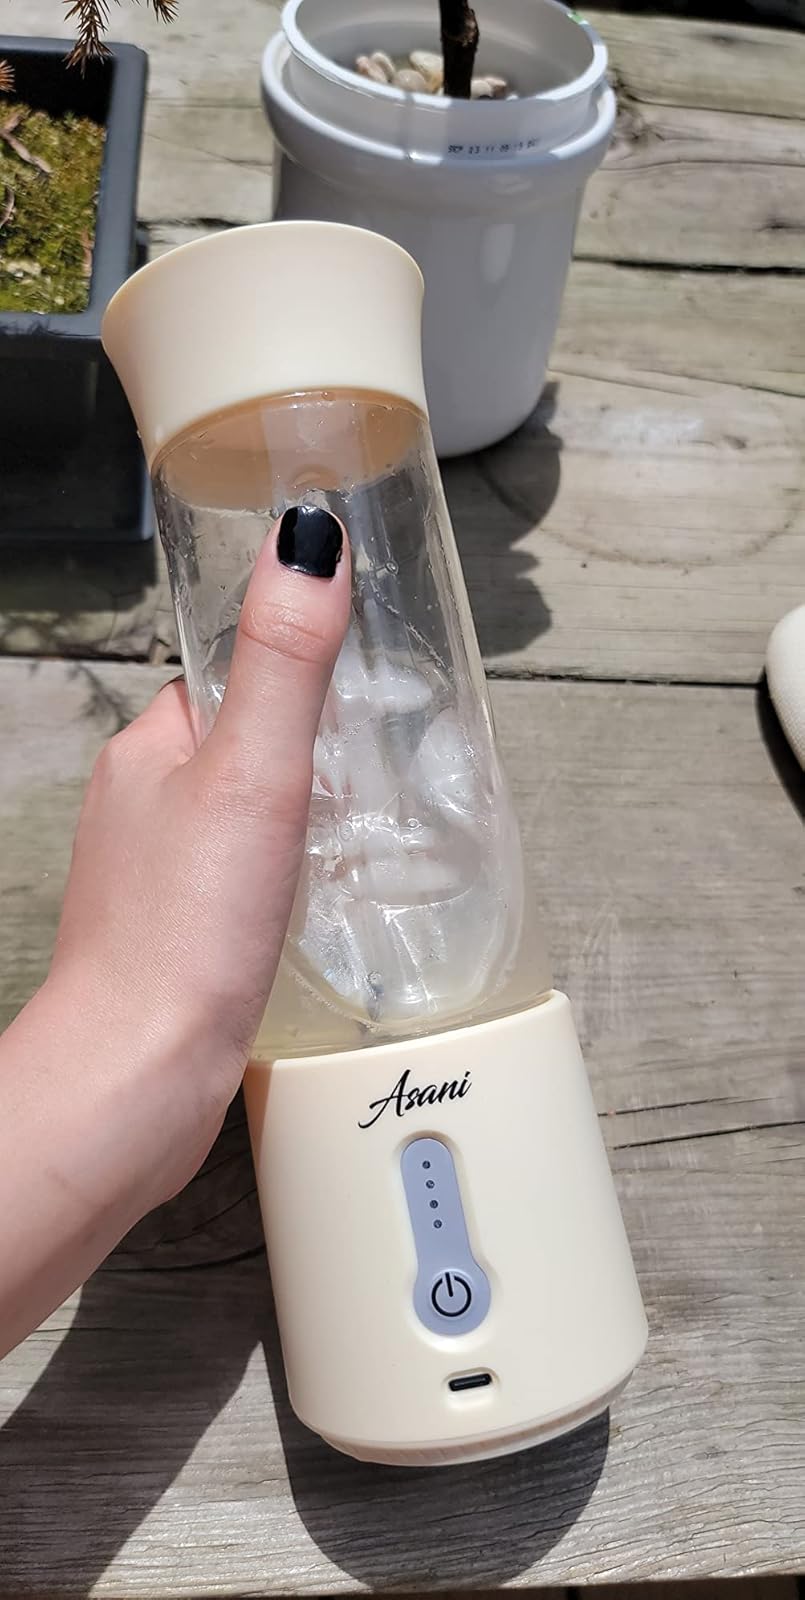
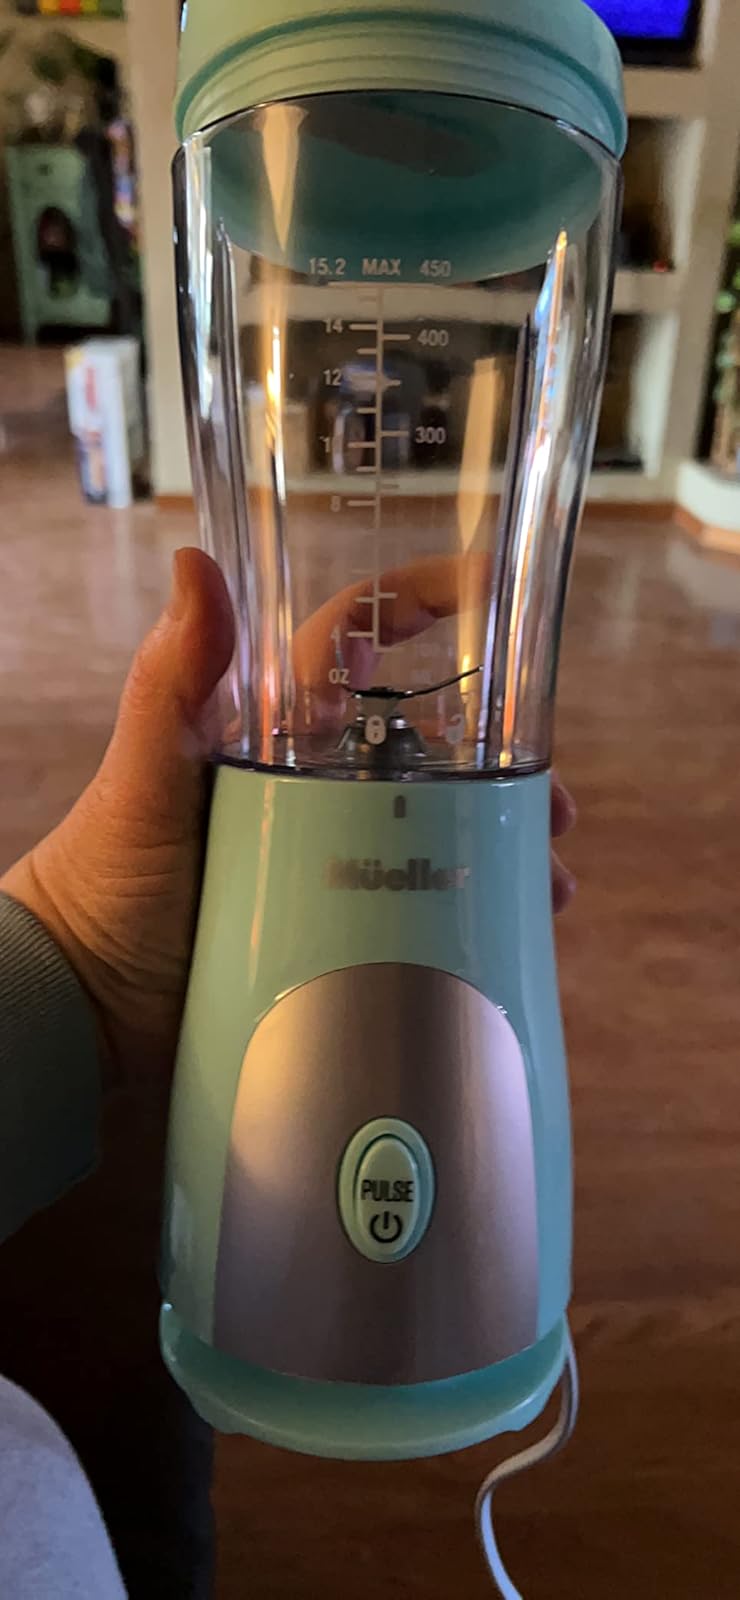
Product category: items_blender
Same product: no